Micah Hyde (American football)

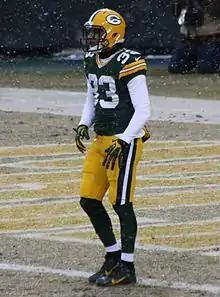
Hyde preparing for kickoff in 2013

Throughout training camp, Hyde competed to be a backup cornerback against Casey Hayward, Davon House, Jarrett Bush, and James Nixon. Head coach Mike McCarthy named Hyde a backup to start the season and listed him as the fifth cornerback on the depth chart, behind Sam Shields, Tramon Williams, Casey Hayward, and Davon House. He was also selected to be a backup punt and kick returner by special teams coordinator Shawn Slocum.